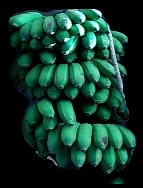
Variety: rasbale
Grade: grade2